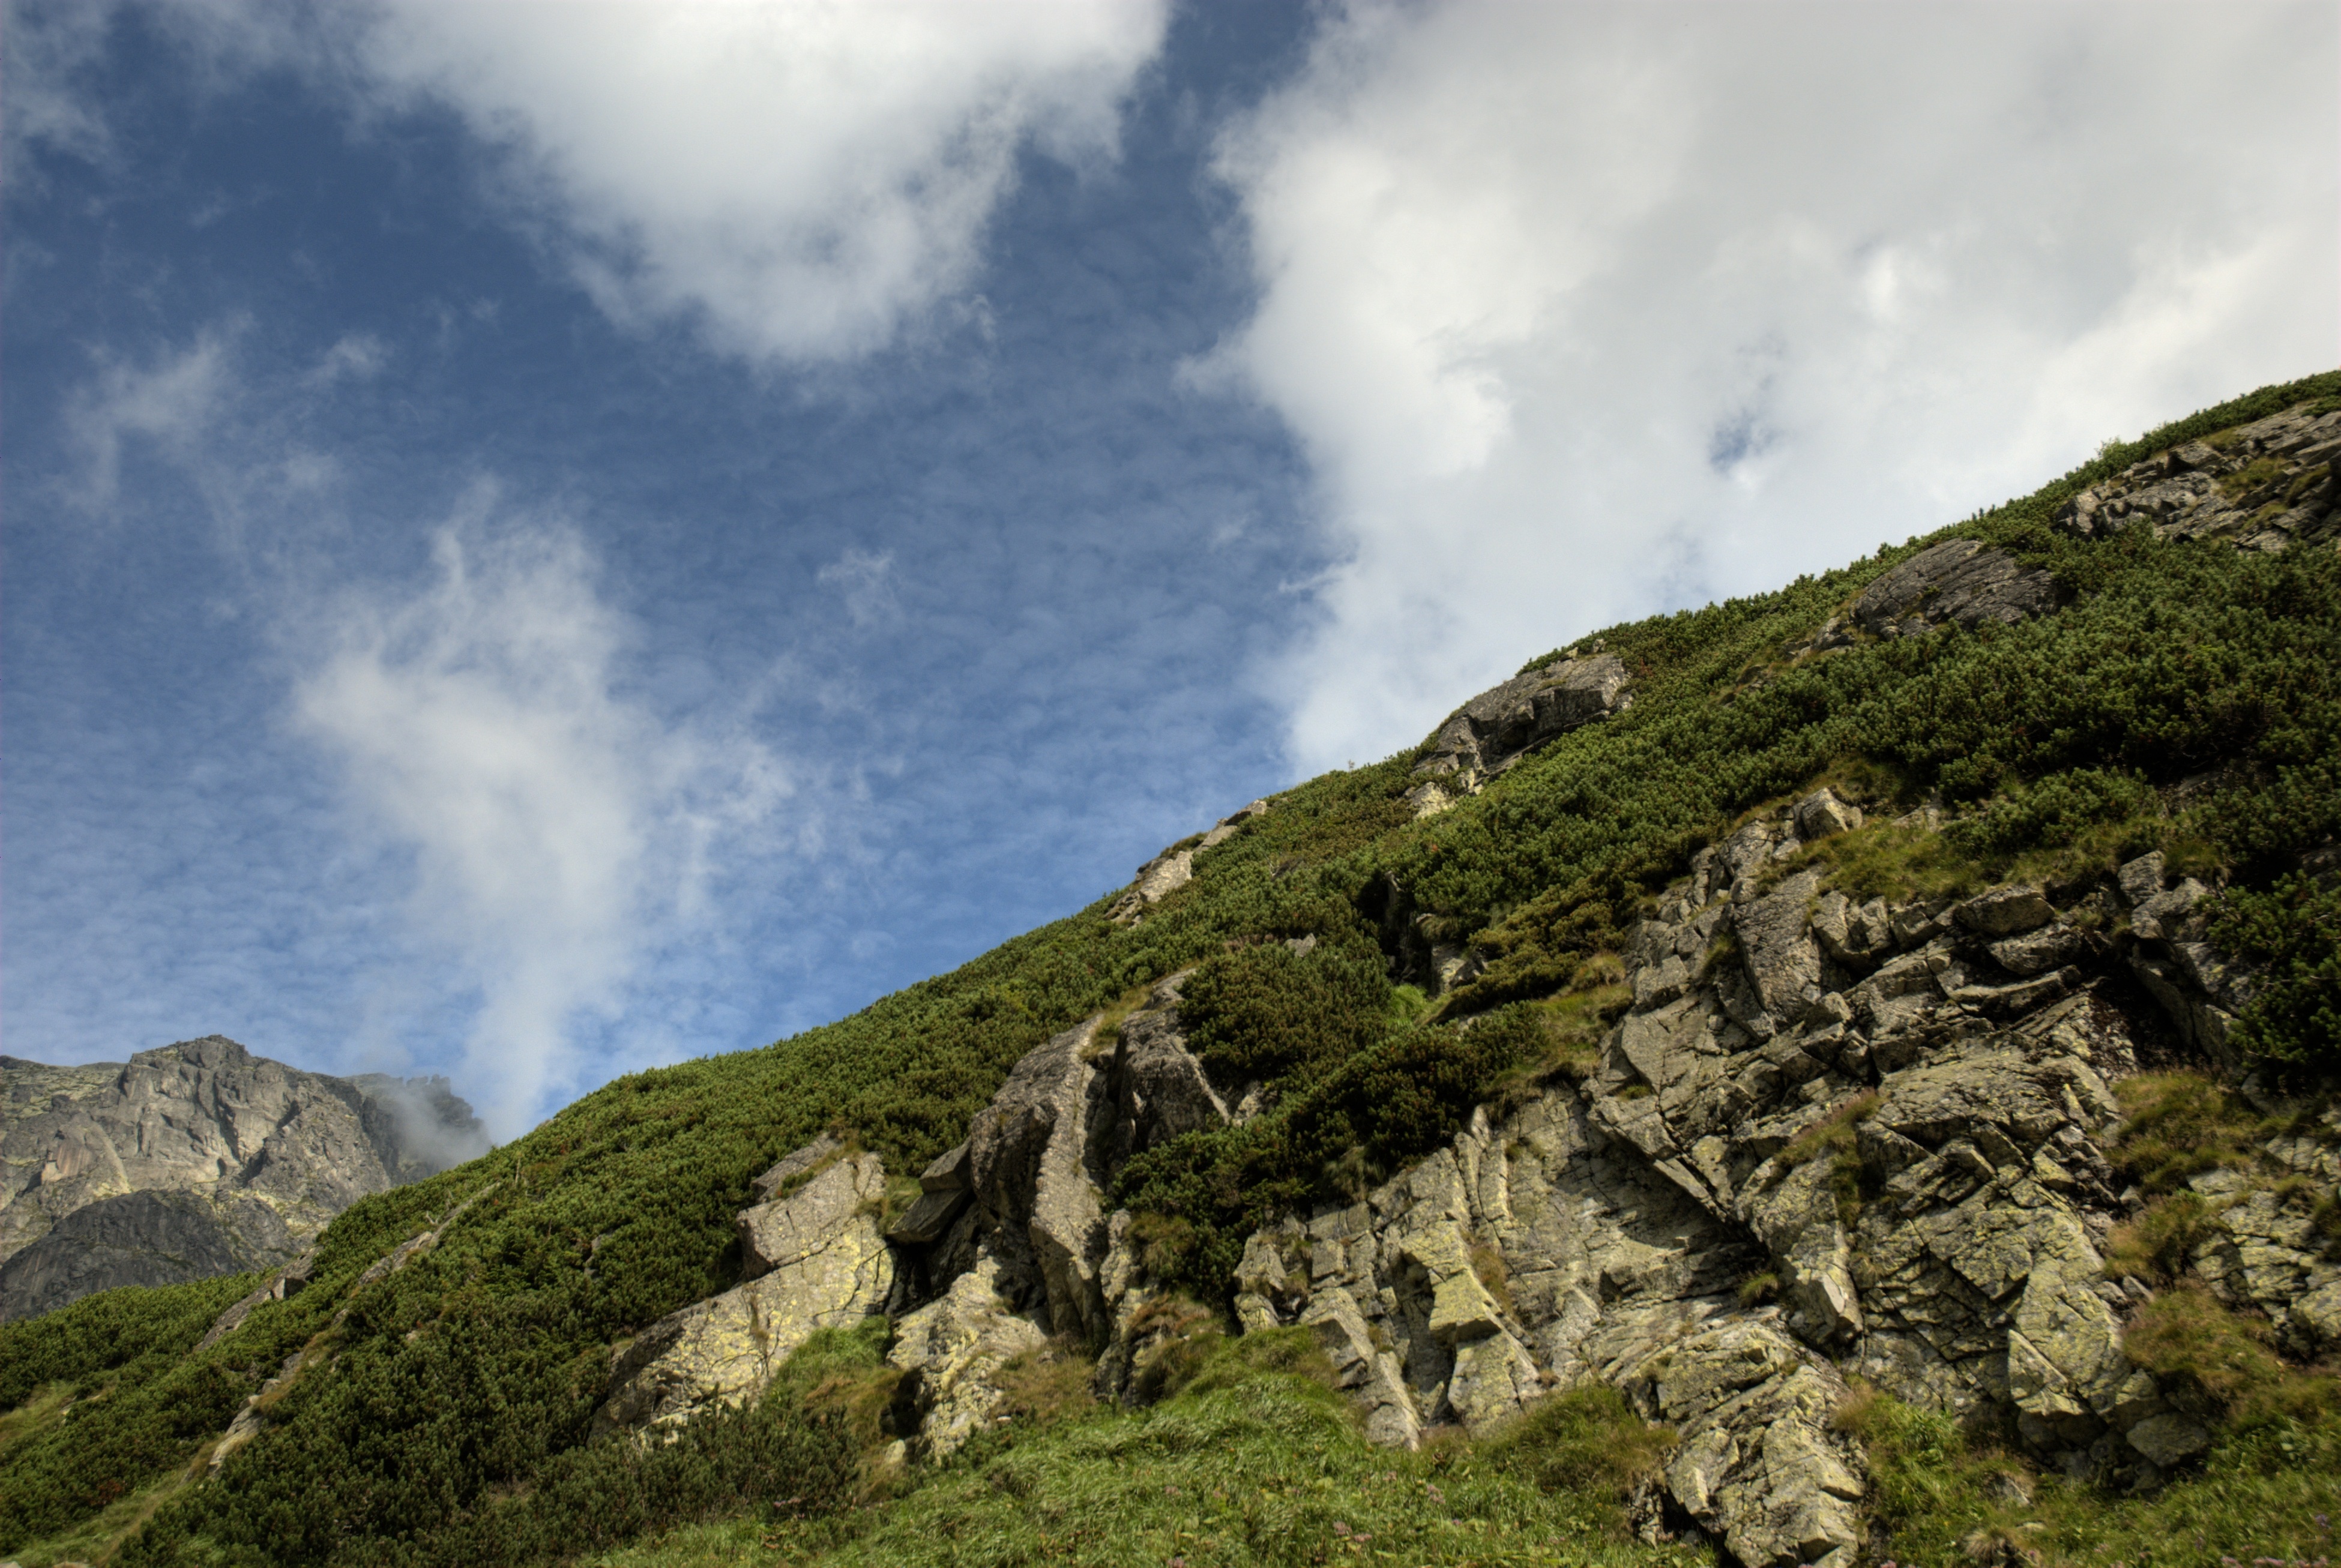
landscape, sea, coast, nature, rock, wilderness, mountain, cloud, sky, hill, adventure, view, mountain range, cliff, holiday, tourism, highland, terrain, ridge, summit, top view, rocks, geology, mountains, alps, plateau, top, tatry, slovakia, landform, the high tatras, the slovak tatras, geographical feature, mountainous landforms